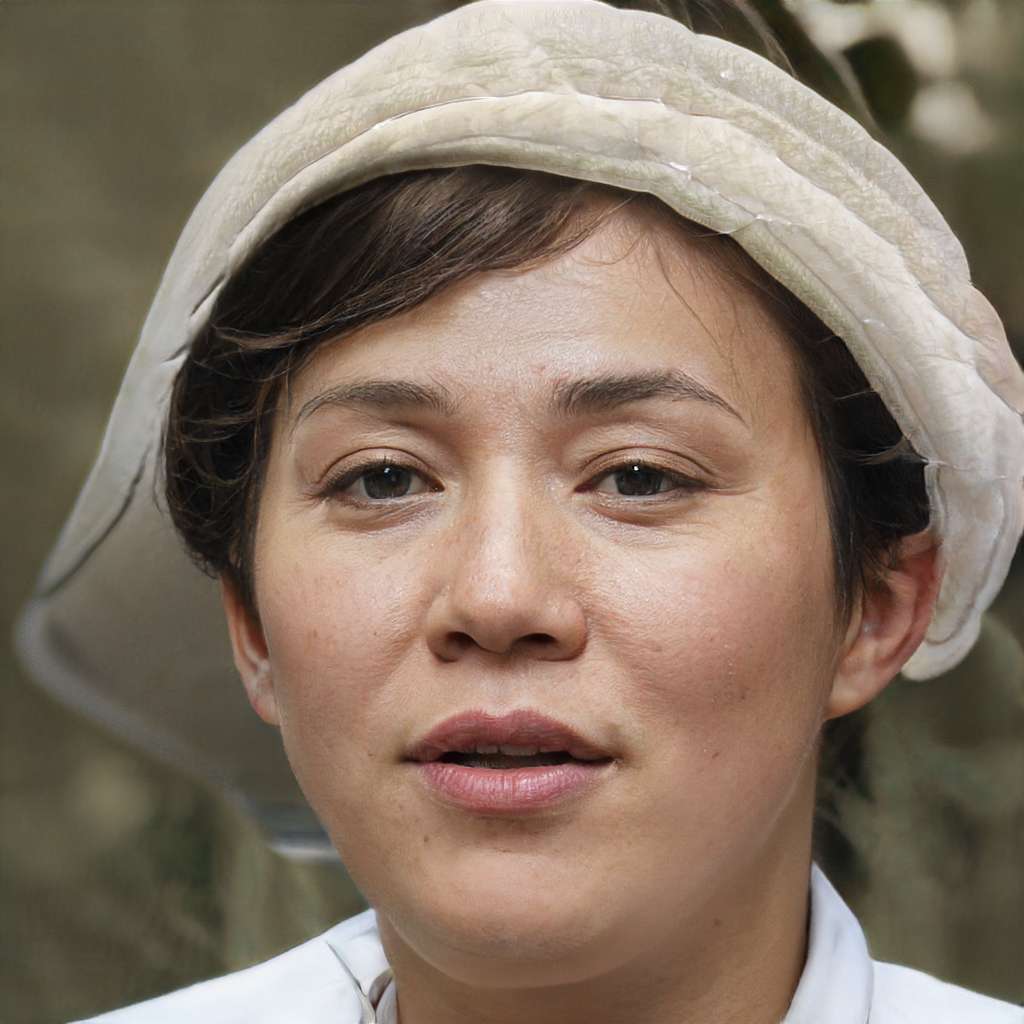
Gender: Female